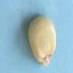
Maize quality: Good